2020 Tour de France, Stage 12 to Stage 21

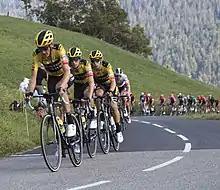
lead the peloton on Stage 18.

With the stage featuring the shortest distance to the intermediate sprint point (14km after start), green jersey leader Sam Bennett and Peter Sagan, along with 30 other cyclists battled it out. Bennett edged Sagan by finishing first and third respectively; hence adding five more points to his lead.